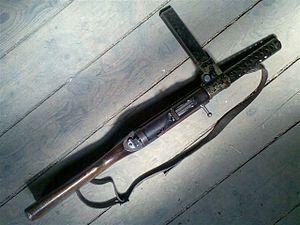
Le pistolet-mitrailleur MP 28 est la version améliorée du MP18.